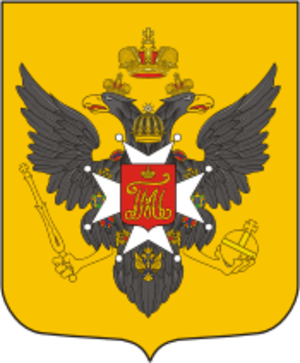
Pavlovsk est une ville du district de Pouchkine, dans la ville fédérale de Saint-Pétersbourg, en Russie. Elle est connue pour son palais de Pavlovsk. Sa population s'élevait à 16 087 habitants en 2010.